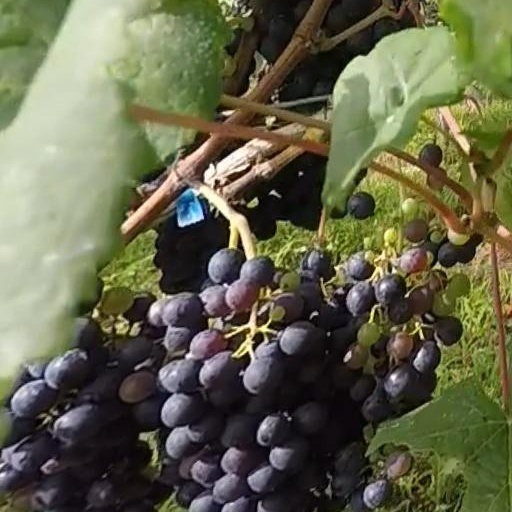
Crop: grape